Mil Mi-24

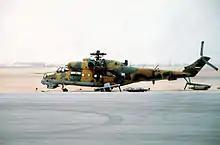
An Iraqi Mi-25 Hind-D, captured during the 1991 Persian Gulf War.

Peru also employed Mi-25s against Ecuadorian forces during the short Cenepa conflict in early 1995. The only loss occurred on 7 February, when a FAP Mi-25 was downed after being hit in quick succession by at least two, probably three, 9K38 Igla shoulder-fired missiles during a low-altitude mission over the Cenepa valley. The three crewmen were killed.